Electroliner

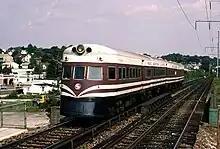
A Liberty liner in the 1970s

After the North Shore ceased operations, the sets were sold to the Philadelphia Suburban Transportation Company, known as the "Red Arrow Lines", and renamed Liberty Liners. The trolley poles and steps were removed, new doors were added in the center coach sections, and updated third-rail contact shoes were installed to operate on the Norristown High Speed Line, which uses third rail and high-level platforms between Upper Darby and Norristown. The tavern-lounges continued in service, providing coffee and pastry in the morning, and beverages and snacks in the evening. 801-802 was named "Valley Forge", while 803-804 became "Independence Hall". They were retired in 1978.